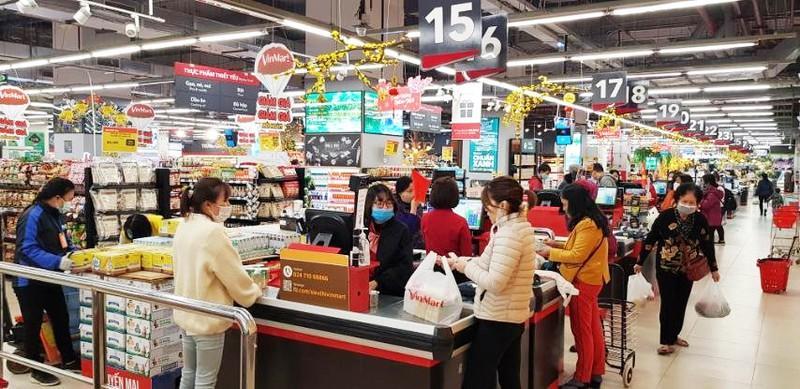
có nhiều người đang xuất hiện ở quầy thanh toán của siêu thị